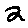
Label: 2